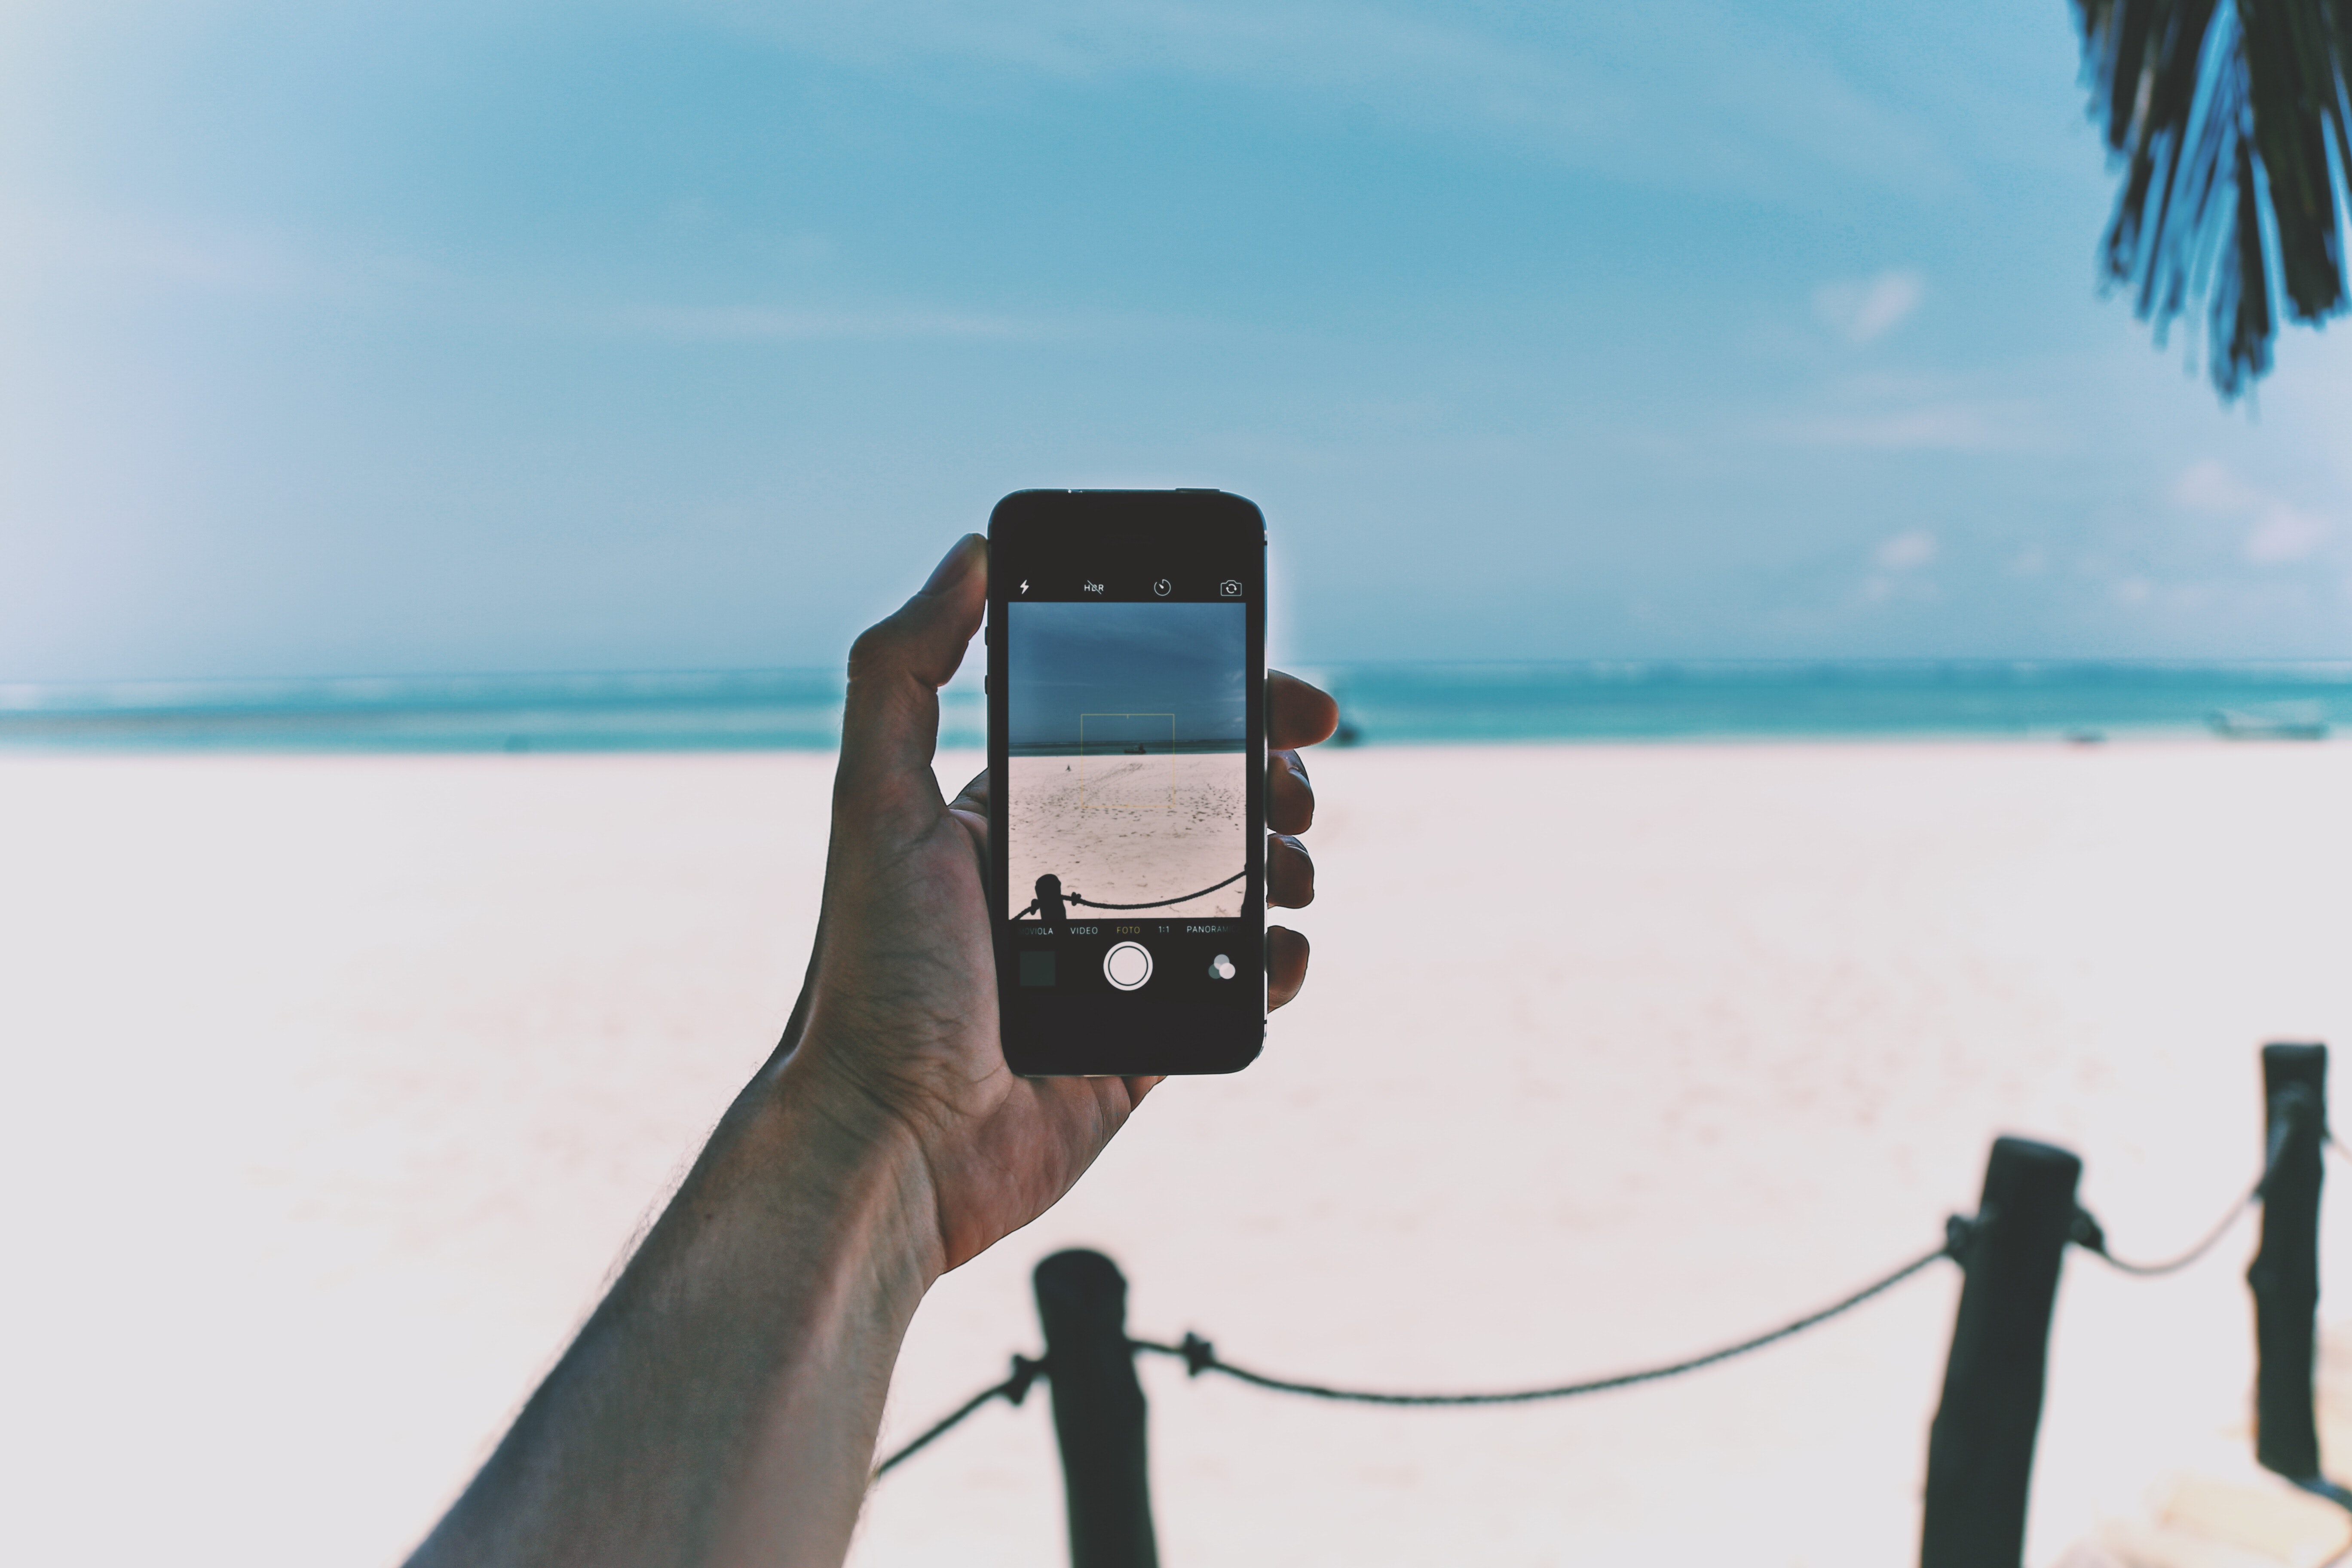
gadget, vacation, sky, beach, technology, sea, electronic device, summer, mobile phone, communication device, portable communications device, tourism, smartphone, photography, sand, ocean, travel, leisure